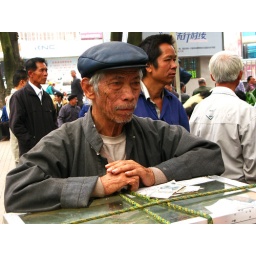
Waiting to buy some cake from a street vendor. Taken in Chao Yang Park in Nanning, China.